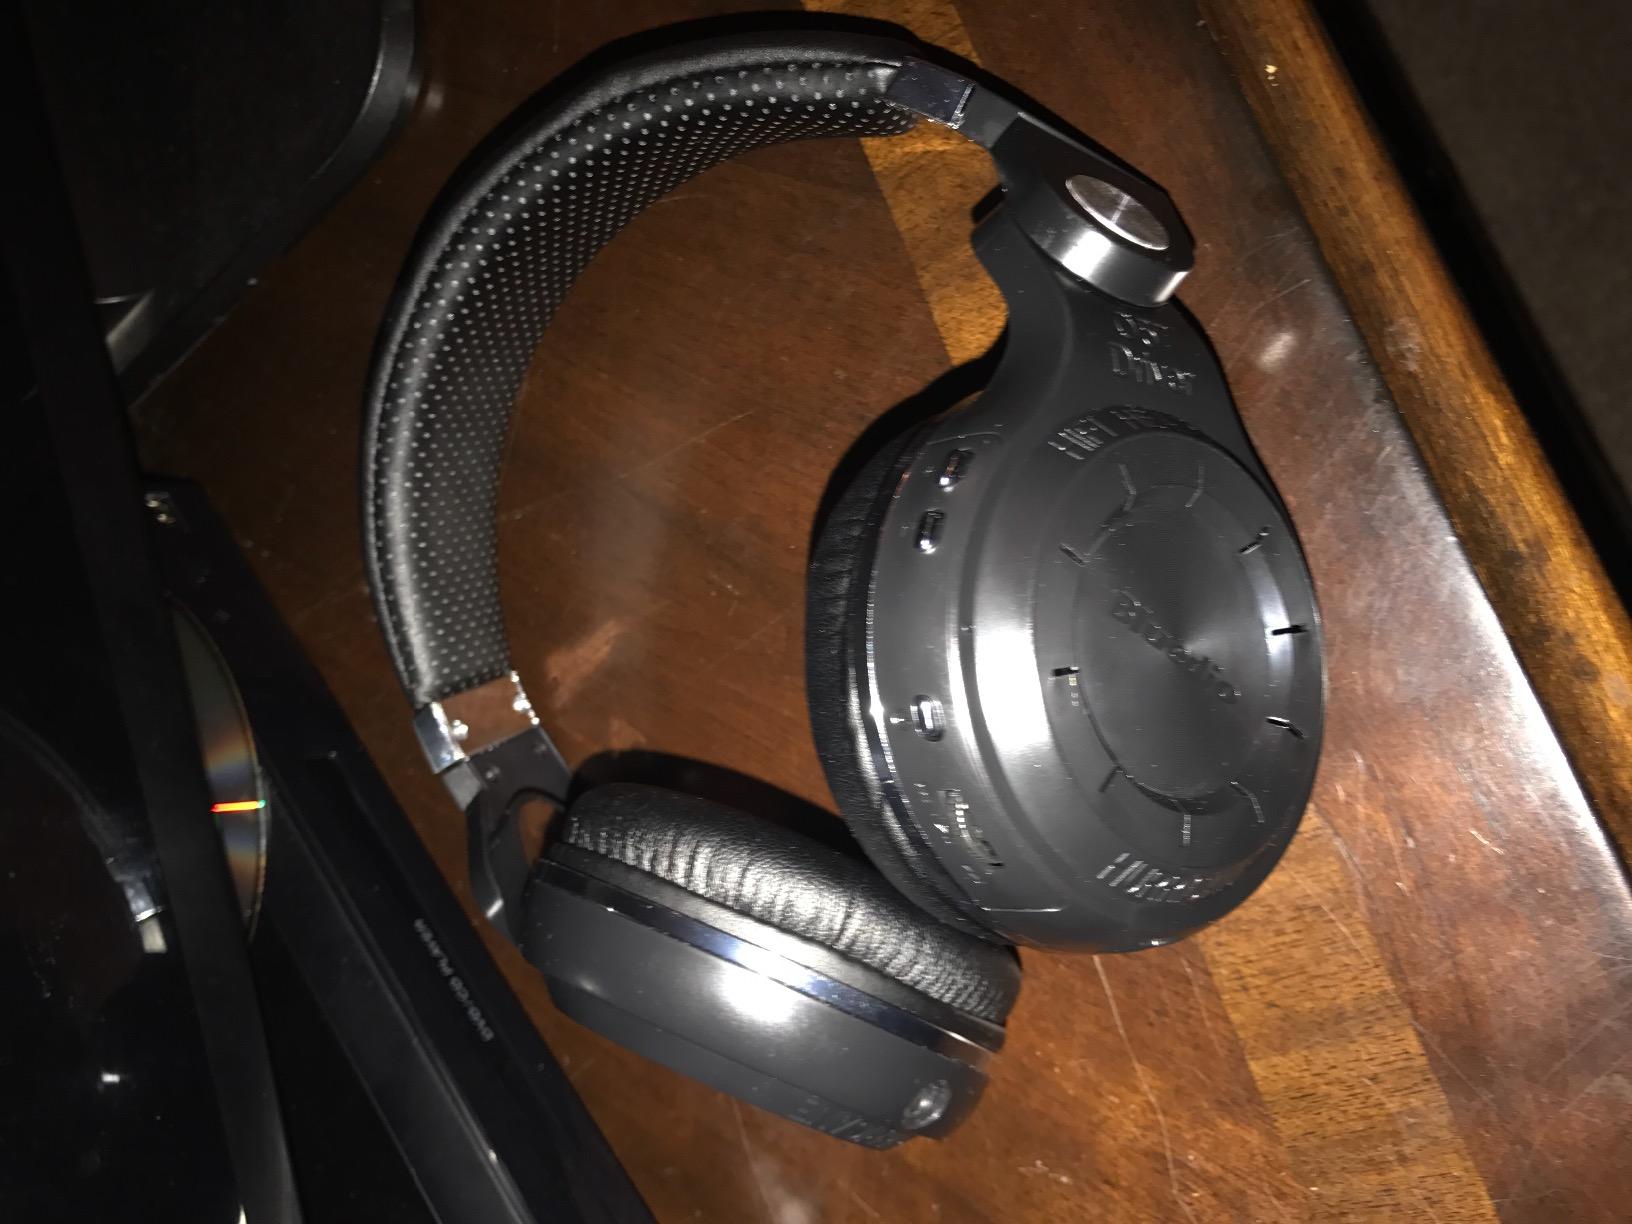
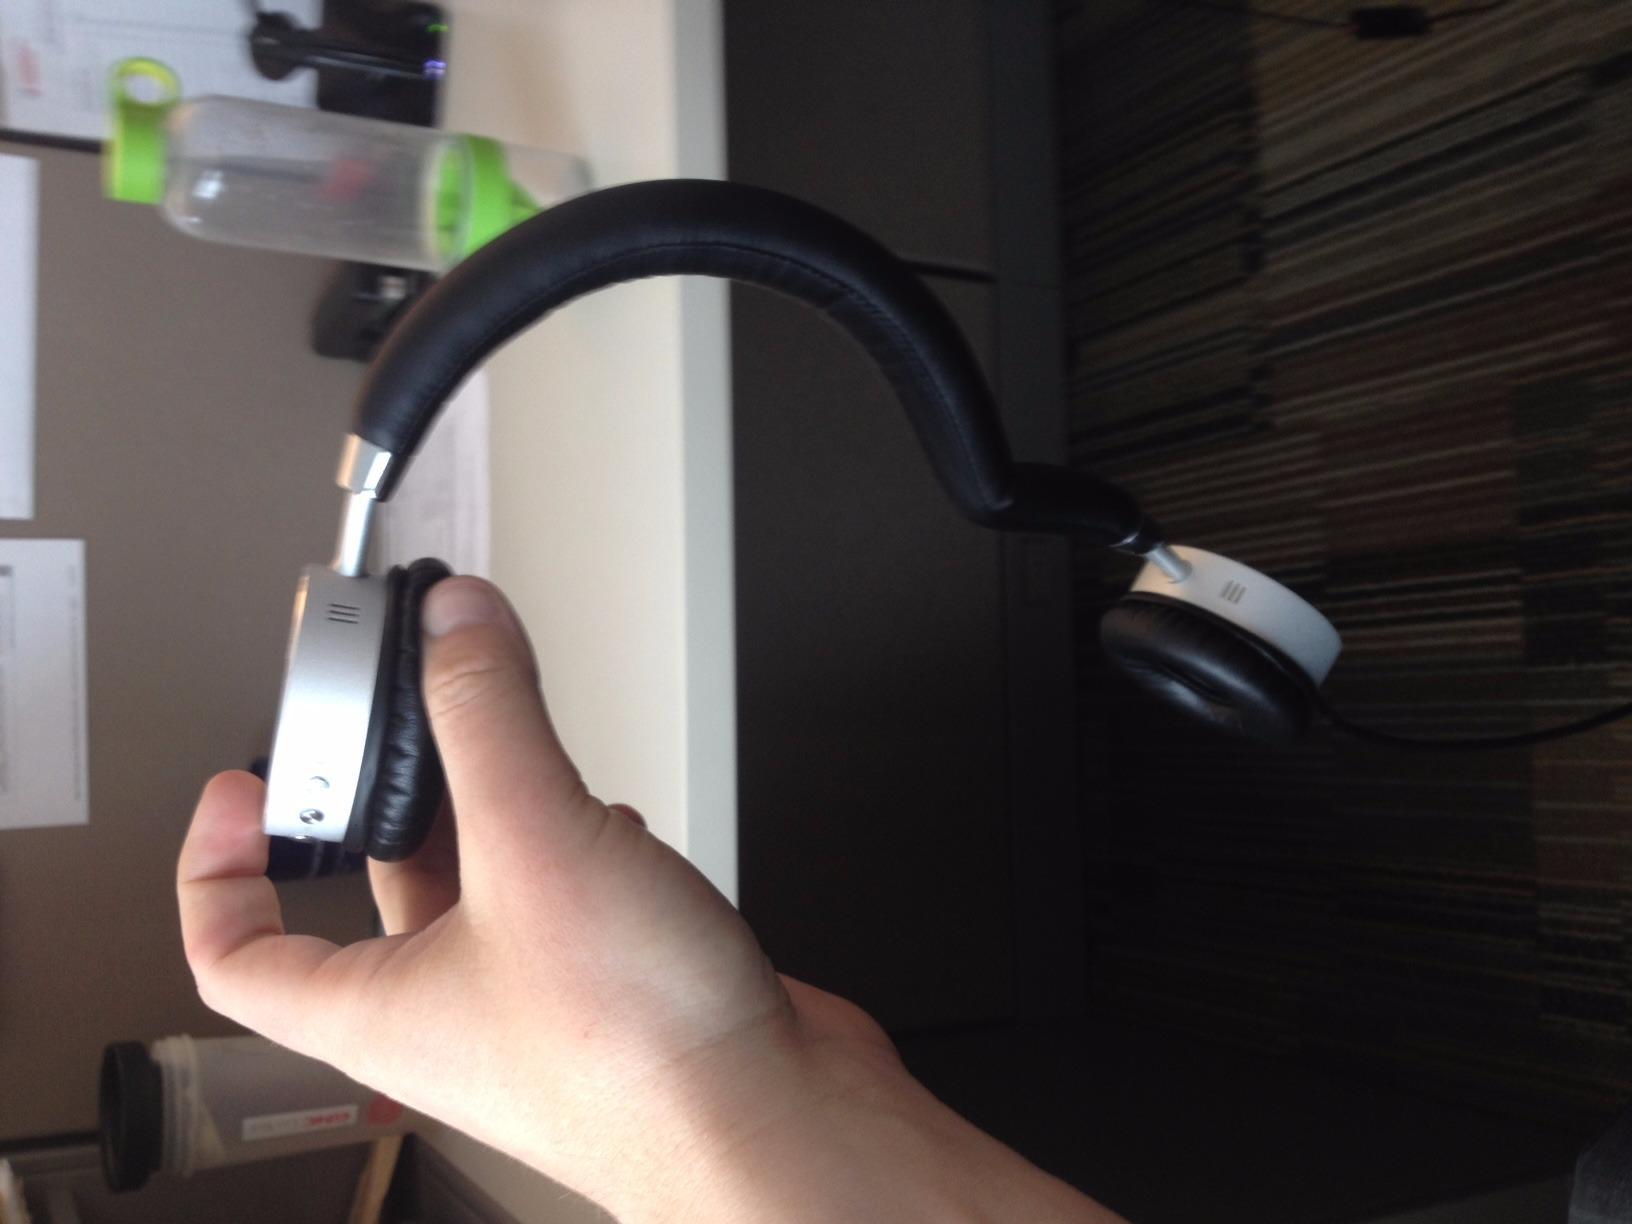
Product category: headphones
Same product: no